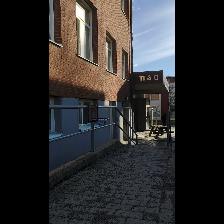
Label: NonHuman